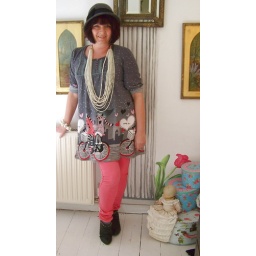
top botique in poole trews primark boots new look hat river island